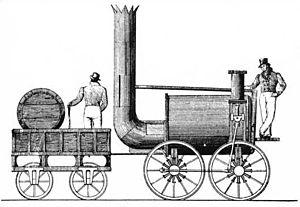
Timothy Hackworth, né à Wylam en Angleterre le 22 décembre 1786 et mort le 7 juillet 1850 était un ingénieur dans le domaine des locomotives à vapeur qui vécut à Shildon dans le comté britannique de Durham. Il fut également le premier « surintendant » des locomotives du Chemin de fer de Stockton et Darlington.